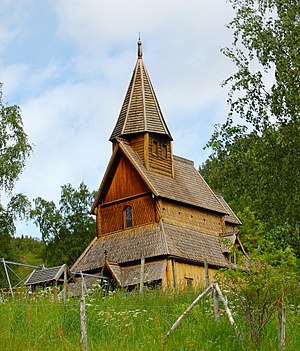
Urnes stavkirke
Billede:Urnes stavkirke
Urnes stavkirke på Urnes er Norges ældste stavkirke. Den er dateret til omkring 1100 – 1150.